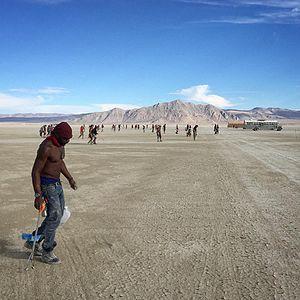
Burning Man est une grande rencontre, qui se tient chaque année dans le désert de Black Rock au Nevada pendant neuf jours. Elle a lieu la dernière semaine d'août, le premier lundi de septembre étant férié aux États-Unis. Souvent considéré comme étant un festival, son organisation et sa communauté insistent sur le fait que Burning Man n'est pas un festival, mais plutôt le rassemblement d'une communauté, dans une ville temporaire, ou encore un mouvement culturel global, basé sur dix principes.